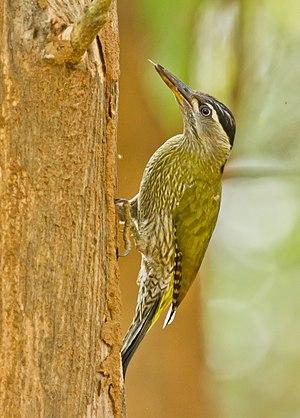
Le Pic striolé est une espèce d'oiseaux de la famille des Picidae.